Gran Sasso raid

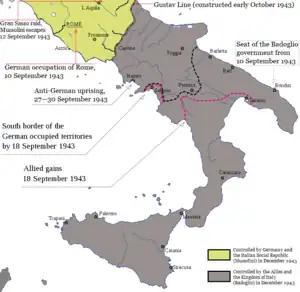
Italian military situation in September 1943

Mussolini was arrested on the king's orders by the Carabinieri on 25 July just after he left the king's private residence, and he was initially brought to the Podgora Carabinieri Headquarters in Trastevere. In the afternoon he was transferred to the Carabinieri Cadet School in the vía Legnano, where he was held until 27 July. On 27 July, military police led by general Francesco Saverio Pólito took Mussolini to Gaeta, boarded the ship "Persefone" and imprisoned Mussolini in an isolated house on the island of Ponza in the Tyrrhenian Sea from 12:00 on 28 July to 7 August. Between 7 and 27 August, Mussolini was held in a private villa on La Maddalena. From 28 August, he was kept at the Hotel Campo Imperatore, which was built on a remote and defendable mountain plateau 2,112 metres above sea level in the Gran Sasso d'Italia mountain range. A ski station was located next to the hotel, linked with a cable car. The hotel was one of originally three planned hotels (but the only one that was ever built) shaped in the letters 'D', 'V' and 'X', together 'DVX', the Latin word meaning "leader", from which Mussolini's Italian title "il Duce" was derived. The D-shaped Hotel Campo Imperatore constructed to celebrate Mussolini's rule served as his prison for several weeks.